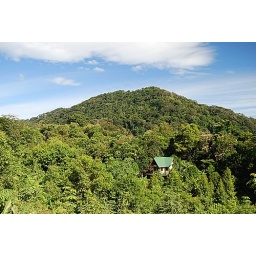
Maybe this house surrounded by forest would be better than Mr. Pong's hut.